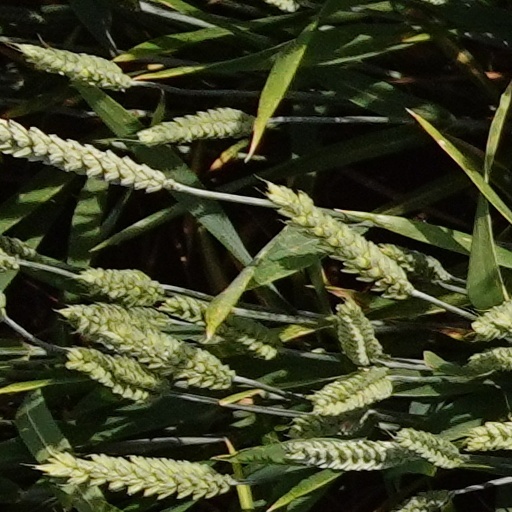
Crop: wheat